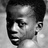
Emotion: sad